Cherish (Madonna song)

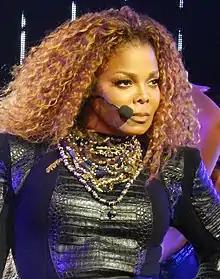
"Cherish" was barred from the number one position on the US "Billboard" Hot 100 by Janet Jackson's ("pictured") "Miss You Much".

In the United States, "Cherish" debuted at number 37 on the "Billboard" Hot 100 singles chart. The next week it moved to number 28 on the chart, becoming the week's "greatest gainer" song. After three weeks, as "Cherish" entered the top-five of "Billboard" Hot 100, music industry prognosticators theorized that the song would become Madonna's eighth number-one song on the Hot 100. However, the song started facing competition from fellow singer Janet Jackson's single "Miss You Much", which also moved into the top-ten the same week. The popular media pitted the two women against each other and tried to create rivalry between them. The song eventually peaked at number two on October 7, 1989, the same week "Miss You Much" topped the Hot 100. "Cherish" became Madonna's 16th consecutive top-five single, a record by any artist in Hot 100 chart history. It was present on the Hot 100 for a total of 15 weeks. Unlike previous Madonna singles, "Cherish" was not a dance hit and did not make an appearance on the Hot Dance Music/Club Play chart, but was able to top the Adult Contemporary chart, her third after "Live to Tell" and "La Isla Bonita". "Cherish" also helped Madonna to win the Top Adult Contemporary Artist trophy at the 1989 "Billboard" Music Awards. On the year-end charts of "Billboard", "Cherish" ranked at number 59 on the Hot 100 and number 31 on the Adult Contemporary chart. In Canada, "Cherish" debuted at number 80 on the "RPM" Singles Chart on August 14, 1989. In its ninth week on the chart, the song reached number one, staying there for two weeks. "Cherish" was present on the chart for 17 weeks and was the ninth best-selling Canadian single for 1989. The track also reached number-one on the "RPM" Adult Contemporary chart in its seventh week.